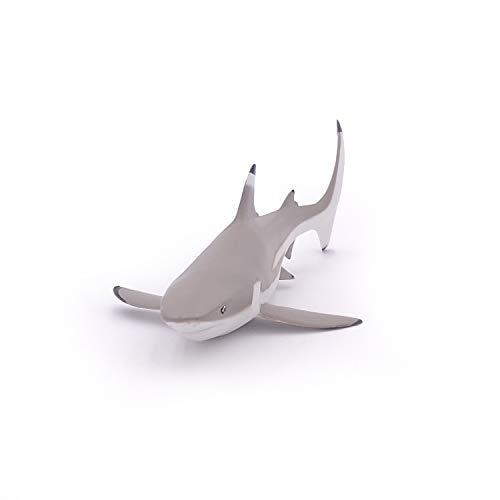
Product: Papo Blacktip Reef Shark Figure, Multicolor
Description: Great Condition.
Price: $8.19
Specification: ProductDimensions:5.7x2.7x1.4inches|ItemWeight:1.12ounces|ShippingWeight:2.08ounces(Viewshippingratesandpolicies)|ASIN:B079TKFJJH|Itemmodelnumber:56034|Manufacturerrecommendedage:3yearsandup